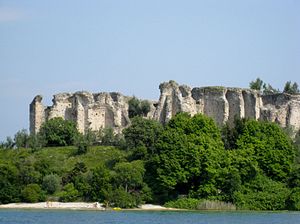
Gaius Valerius Catullus / Baggrund
Ruin af en romersk villa set fra Gardasøen, udpeges af traditionen som Catuls.
Gaius Valerius Catullus eller Catullus kaldes på dansk Catul. Catullus er et diminutiv og oversættes med "lille Cato".